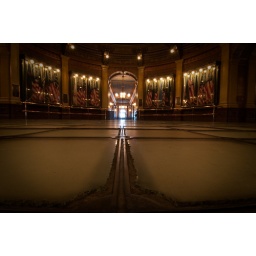
The glass floor directly below the dome. The Michigan Capitol Building was designated a National Historic Sight in 1992.